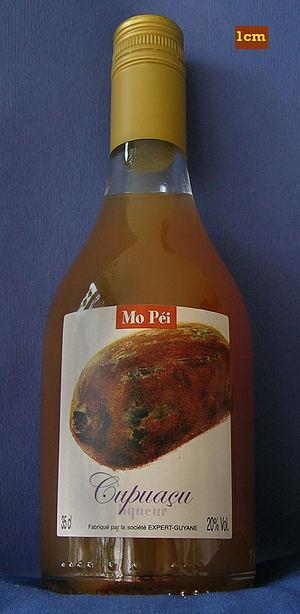
Theobroma grandiflorum est une espèce de plantes dicotylédones de la famille des Malvaceae, originaire d'Amazonie.